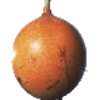
Label: Granadilla 1